Martin B-26 Marauder

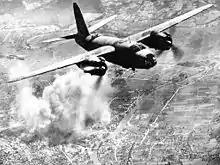
Royal Air Force B-26 flying over Banja Luka during World War II

The B-26 Marauder was used mostly in Europe, but also saw action in the Mediterranean and the Pacific. In early combat, the aircraft took heavy losses, but was still one of the most successful medium-range bombers used by the USAAF. The B-26 was initially deployed on combat missions in the South West Pacific in early 1942, but most of the B-26s subsequently assigned to operational theaters were sent to England and the Mediterranean area.